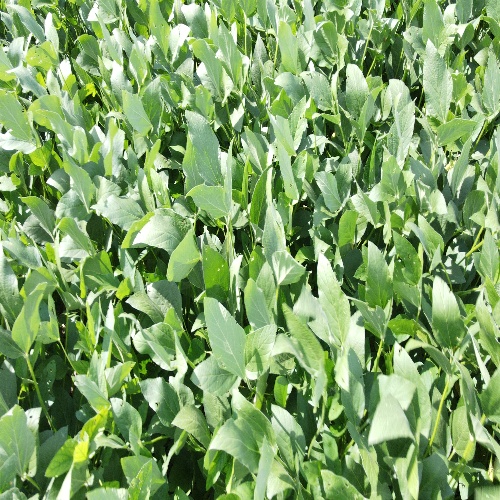
Label: Caterpillar